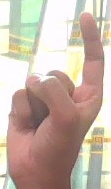
ASL sign: Z